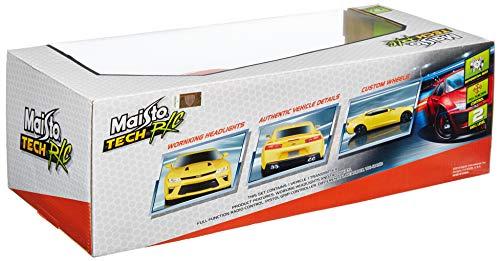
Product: Maisto R/C 1:14 Scale Lamborghini Huracan Radio Control Vehicle (Colors May Vary)
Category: Toys & Games | Kids' Electronics
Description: Tri-channel transmitter: Three people can play at the same time if they have their own Maisto R/C Vehicles.
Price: $38.55
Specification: ProductDimensions:17.9x7.9x6.2inches|ItemWeight:2.2pounds|ShippingWeight:2.78pounds(Viewshippingratesandpolicies)|DomesticShipping:ItemcanbeshippedwithinU.S.|InternationalShipping:ThisitemcanbeshippedtoselectcountriesoutsideoftheU.S.LearnMore|ASIN:B00IEAIJLA|Itemmodelnumber:81246|Manufacturerrecommendedage:8yearsandup|Batteries:6AAbatteriesrequired.